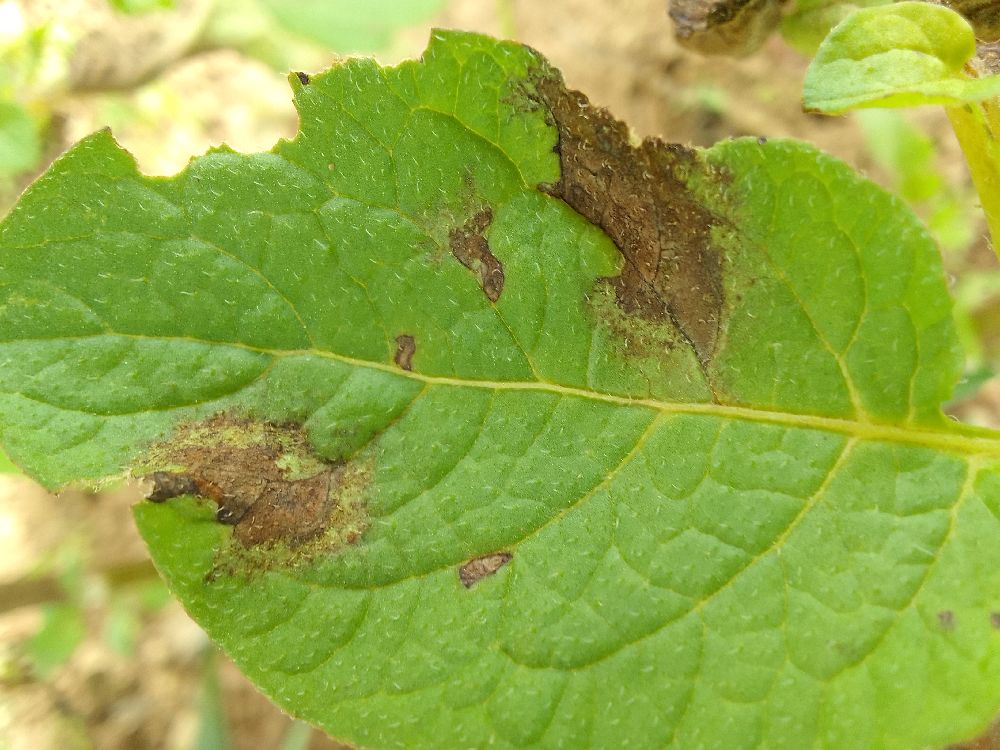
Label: Late blight